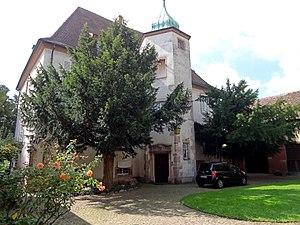
Alsace, Haut-Rhin, Kientzheim, Ancien château des Ifs (XVIe), 6 rue Philippe-Aimé de Golbéry, Vue d'ensemble côté cour avec tourelle d'escalier. This building is inscrit au titre des Monuments Historiques. It is indexed in the Base Mérimée, a database of architectural heritage maintained by the French Ministry of Culture,
Le château des Ifs est un monument historique situé à Kientzheim, dans le département français du Haut-Rhin.
Kientzheim, Kientza en alsacien, est une ancienne commune française située dans le département du Haut-Rhin, en région Grand Est.
Cet article recense les monuments historiques du Haut-Rhin, en France.